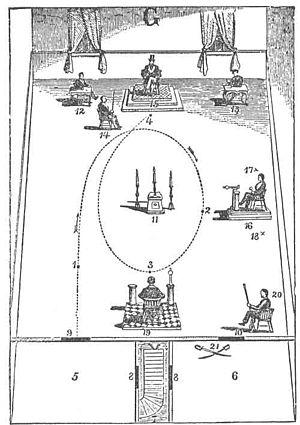
La circumambulation consiste à tourner autour d'un symbole ou à l'intérieur de celui-ci. C'est un rite que l'on retrouve dans de nombreuses religions et croyances.